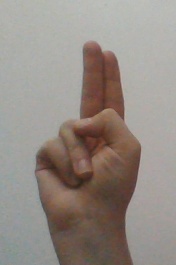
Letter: taa